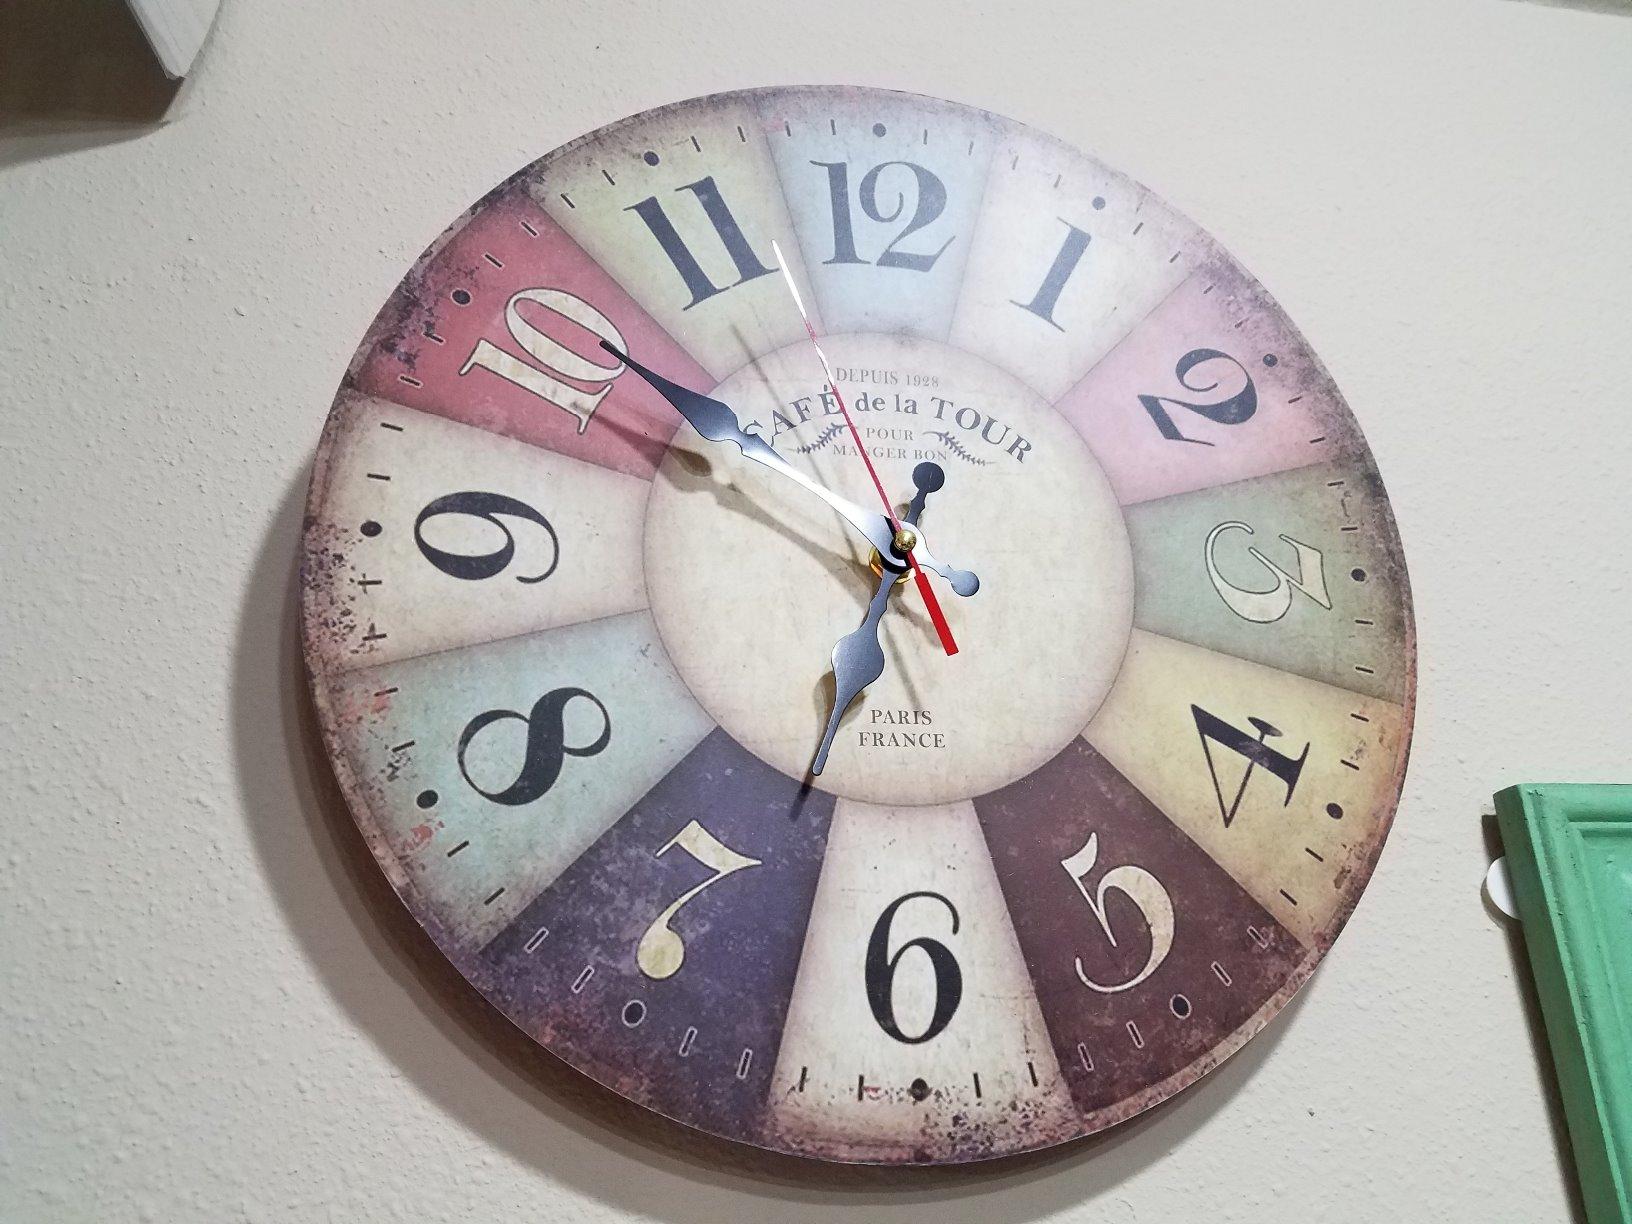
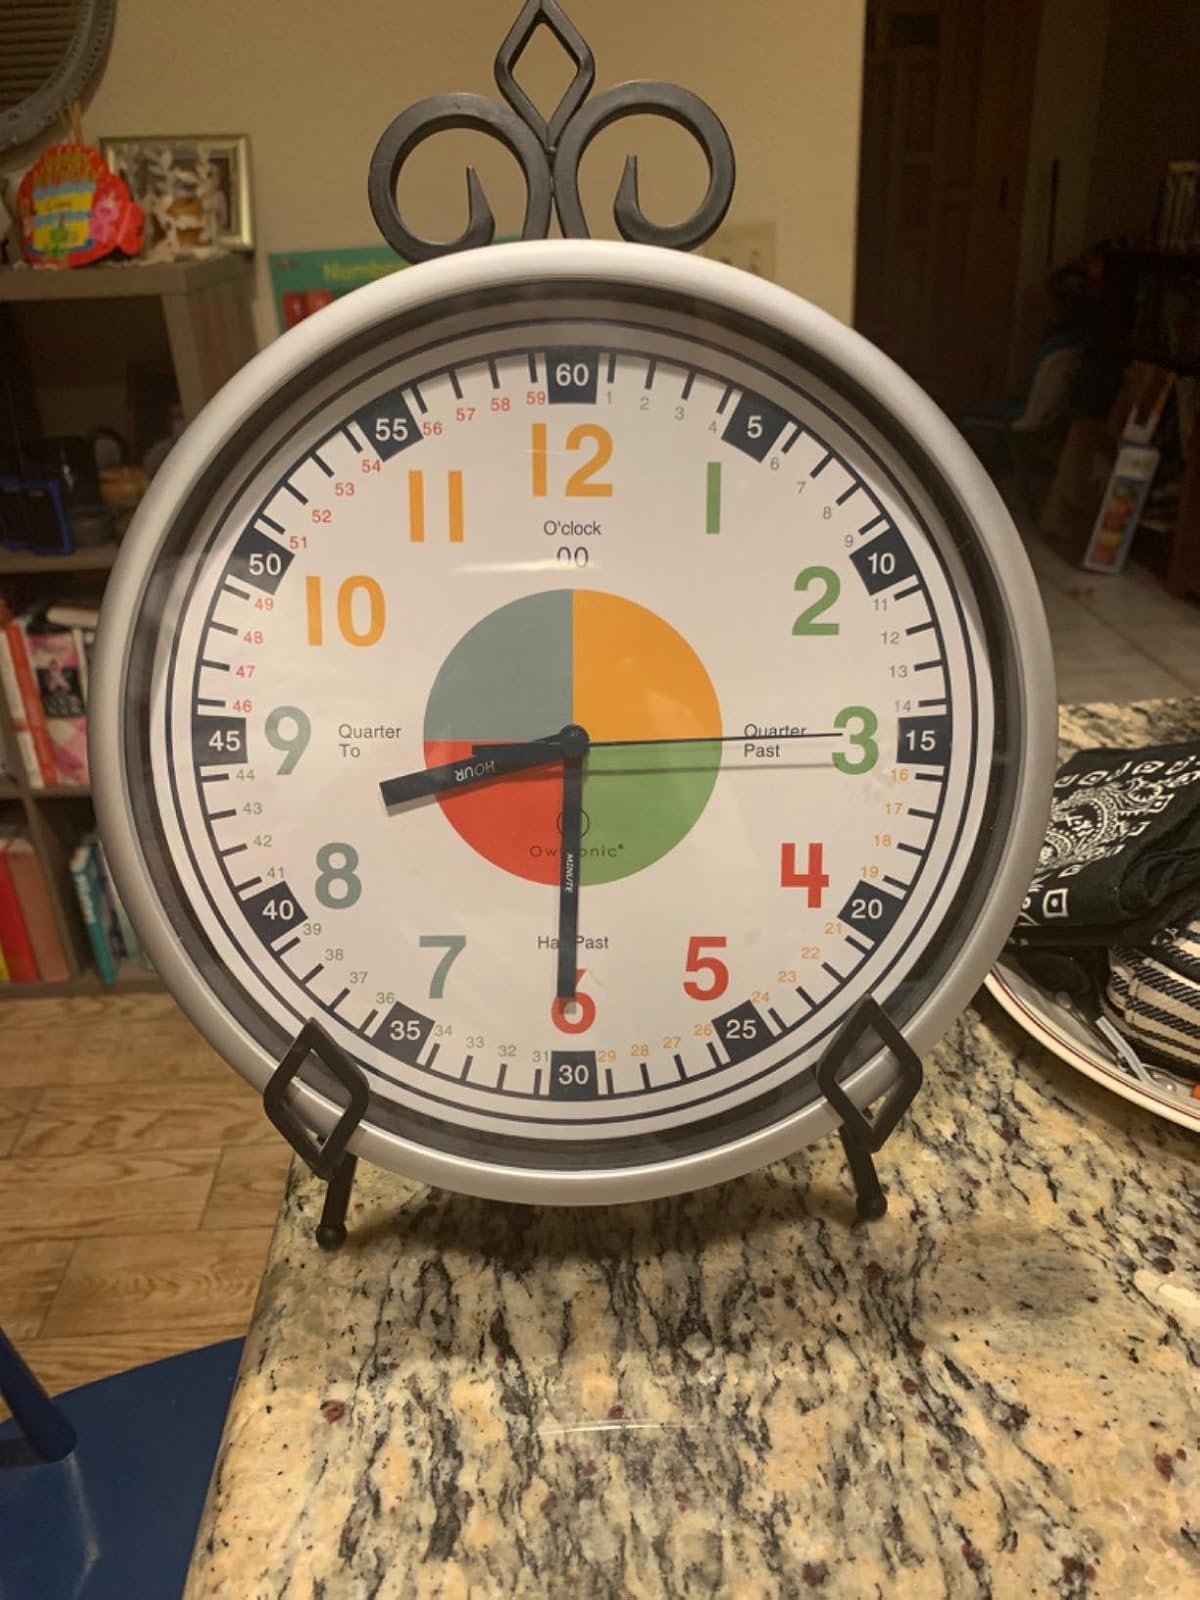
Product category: clock
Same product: no